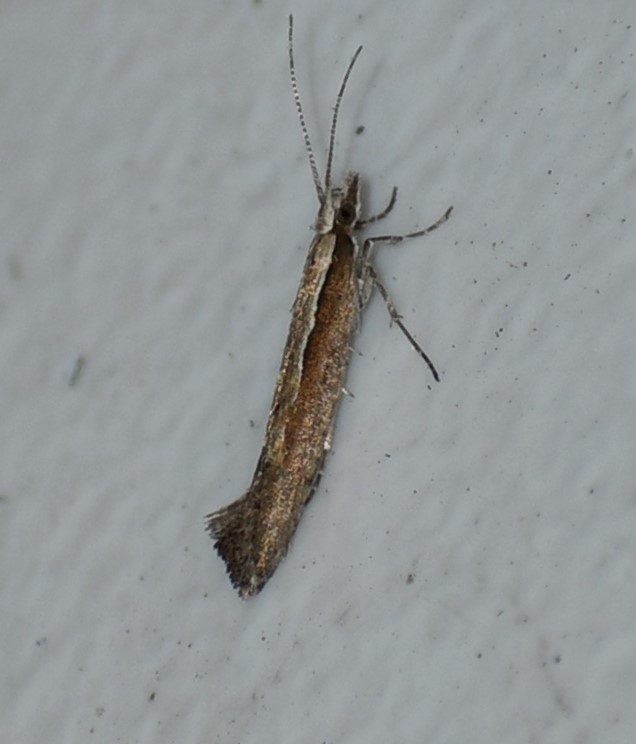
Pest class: diamondback_moth